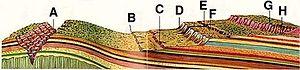
Formations géologiques du fr:Grand Staircase: fr:Grand Canyon (A), Chocolate Cliffs (B), fr:Vermilion Cliffs (C), White Cliffs (D), Zion Canyon (E), Gray Cliffs (F), fr:Pink Cliffs (G), Bryce Canyon(H)
La géologie de la région de Bryce Canyon dans l'État américain de l'Utah est marquée par le dépôt de sédiments de la fin du Crétacé et au début du Cénozoïque. Ce sont ces dépôts qui ont créé les paysages actuels visibles dans le parc national de Bryce Canyon. L'érosion de ces dépôts a créé au fil des années des hoodoos et d'autres merveilles géologiques.
Les Pink Cliffs sont une suite de hauts remparts localisés en bordure du plateau de Paunsaugunt au sud-ouest de l'Utah aux États-Unis. Une grande partie de ces escarpements sont protégés au sein du parc national de Bryce Canyon.